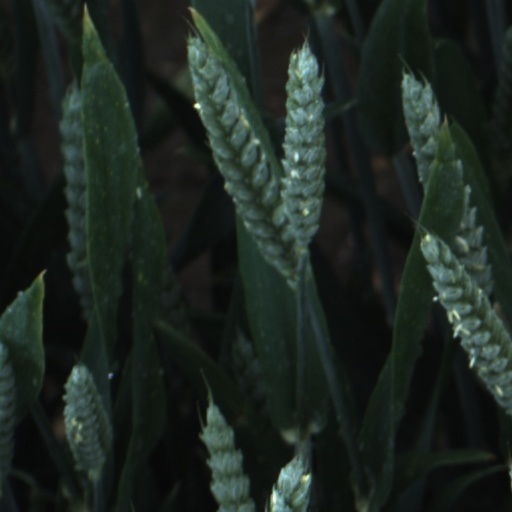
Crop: wheat